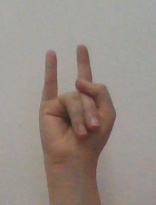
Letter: la